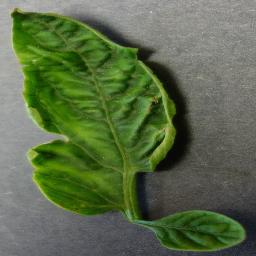
Label: Tomato___Tomato_Yellow_Leaf_Curl_Virus